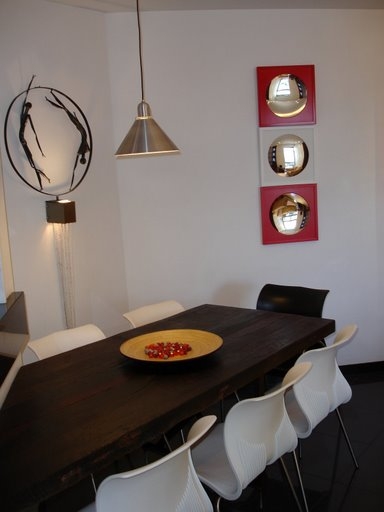
Room type: dining_room